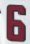
Number: 6